Canadian royal symbols

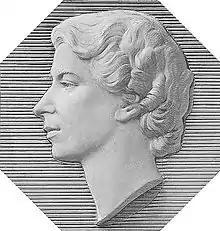
The official effigy of Elizabeth II, Queen of Canada, used in the 1950s on Canadian stamps and coins to symbolize the monarch's authority under which the post office and Royal Canadian Mint operate

The use of royal symbols developed from the first royal emblems and images of French, English, Scottish, and, later, British monarchs that were brought by colonists to New France and British North America to represent the authority of the sovereign back in Europe. The first verifiable use of a royal symbol in Canada was when Jacques Cartier raised the Royal Arms of France on the Gaspé Peninsula in 1534. Since then, some icons were created for use uniquely in the Canadas—mostly coats of arms. But, only after the First World War did growing Canadian nationalism lead to changes in the appearance and meaning to Canadians of royal symbols. Since Canada gained full legislative independence from the United Kingdom in 1931, images of the reigning monarch have been employed to signify either Canada's membership in the Commonwealth of Nations, the Crown's authority, loyalty to Canada, or Canada's full statehood.